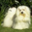
Label: dog